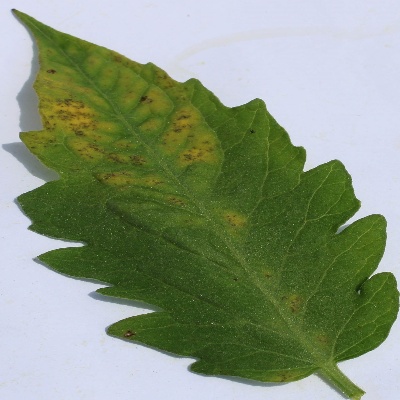
Crop: Tomato
Condition: septoria leaf spot